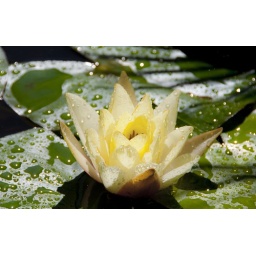
A water lilly in the fish pond